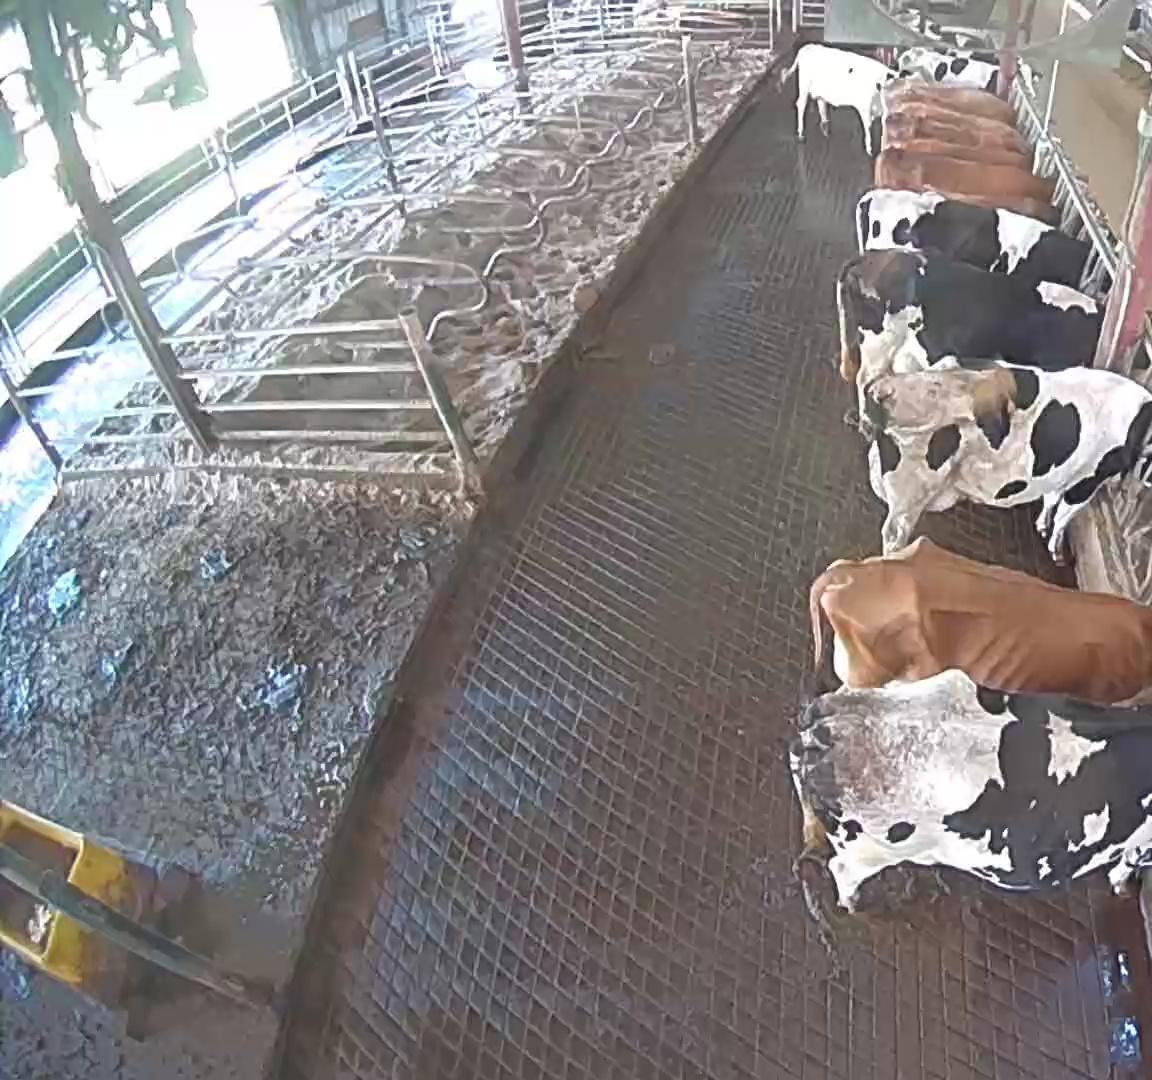
Number of cows: 9